Answer in natural language. How many Televisions are visible in the scene? Choose between the following options: 3, 0, 4, 2 or 1
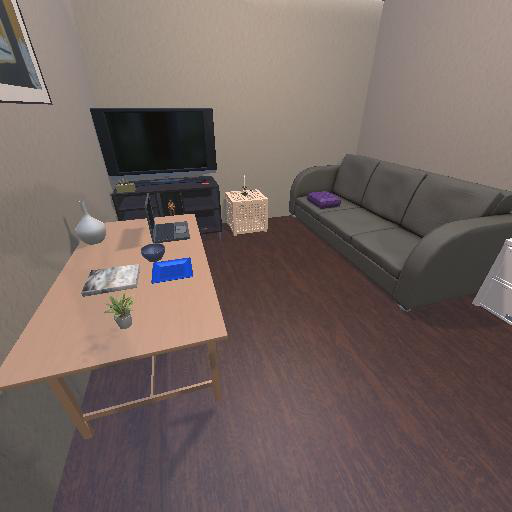
<answer>1</answer>